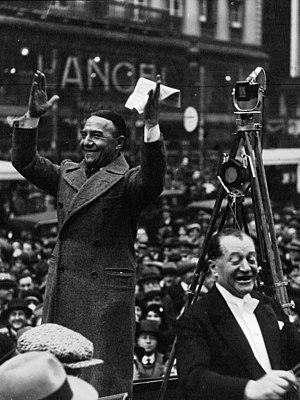
Le chanteur et acteur français Georges Milton (1886-1970) saluant la foule après avoir chanté au carrefour Richelieu-Drouot à Paris pour la deuxième quinzaine des boulevards en 1932.
Georges Milton, de son vrai nom Georges Désiré Michaud, est un chanteur et acteur français, né le 20 septembre 1886 à Puteaux, mort le 16 octobre 1970 à Antibes Juan-les-Pins.